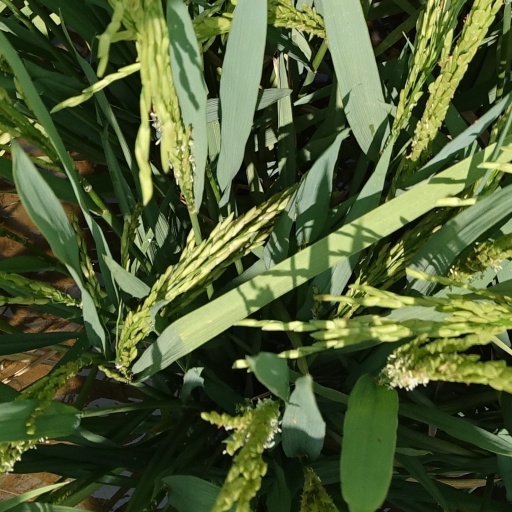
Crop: rice